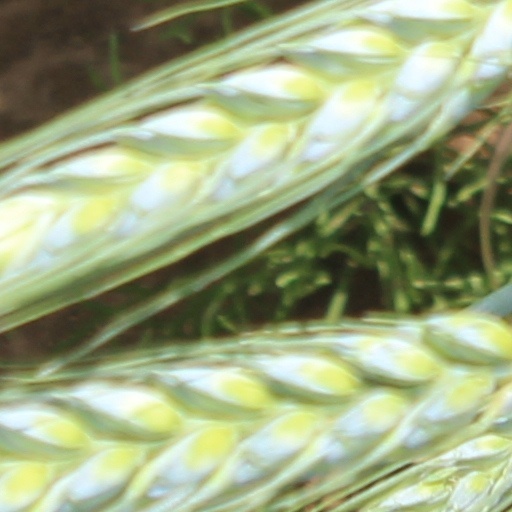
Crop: wheat